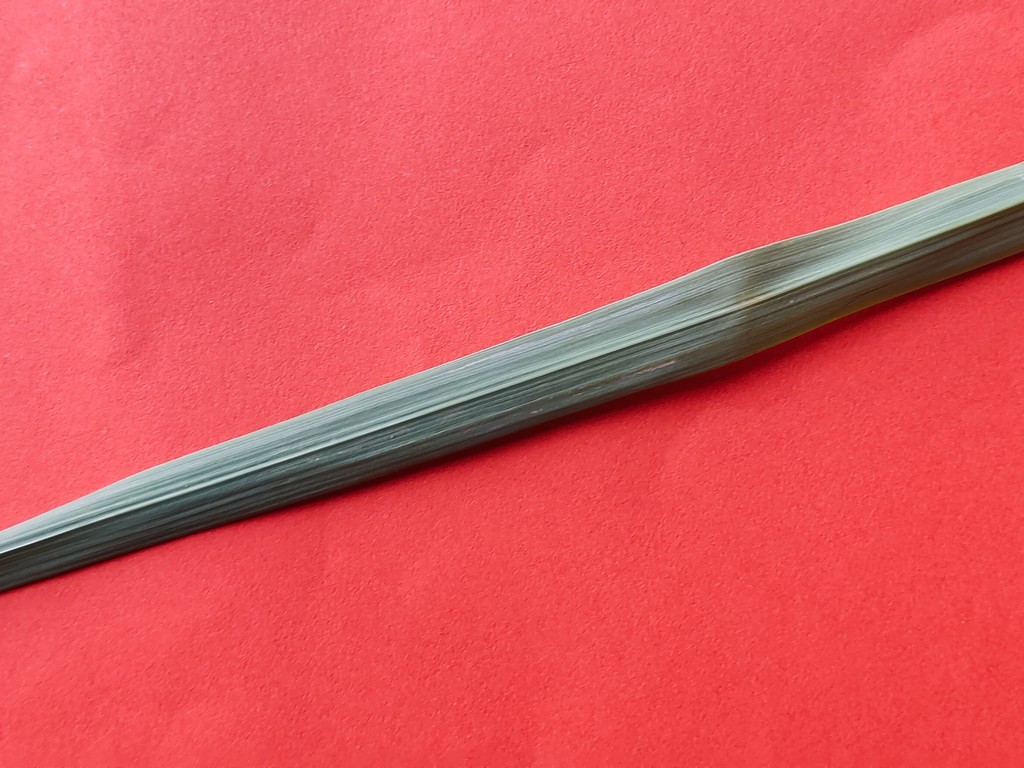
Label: Healthy